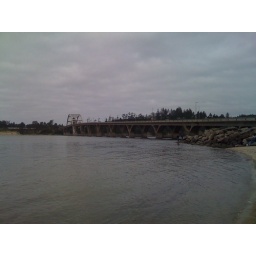
The historic bridge over the Alsea river in Waldport.